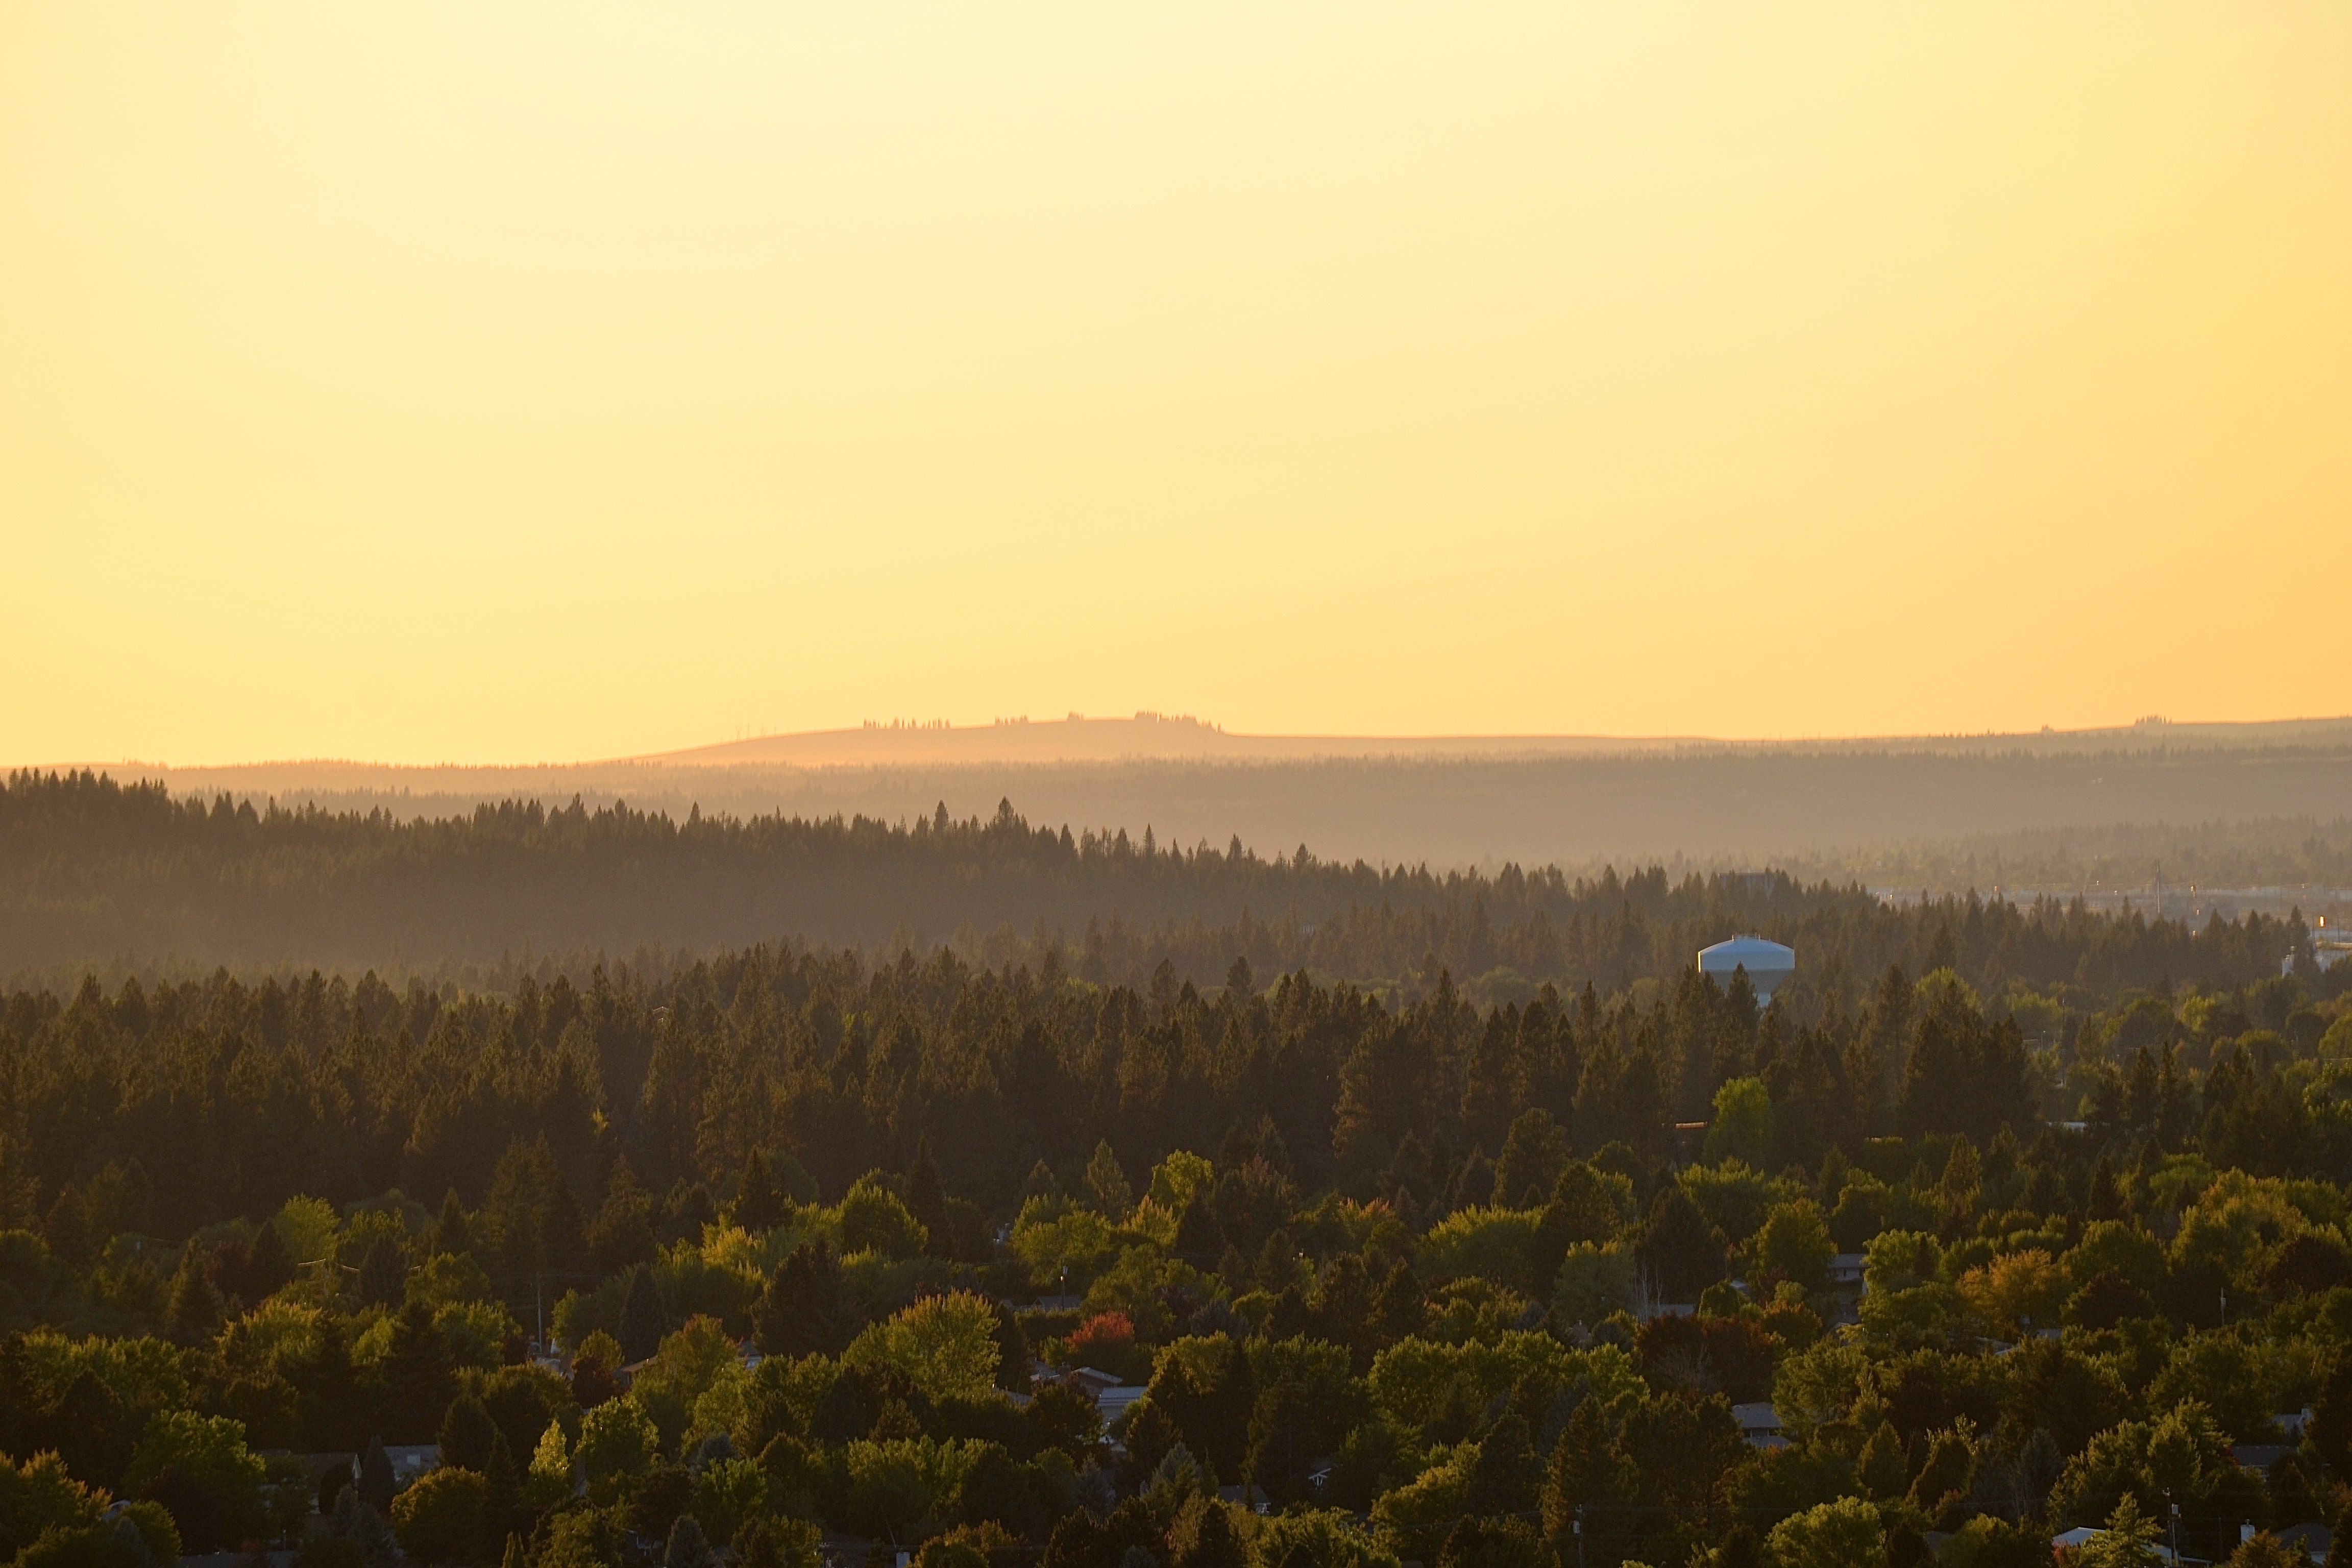
landscape, tree, nature, forest, horizon, mountain, sky, sun, sunrise, sunset, mist, field, prairie, sunlight, morning, hill, dawn, dusk, evening, park, haze, agriculture, plain, rural area, natural environment, atmospheric phenomenon